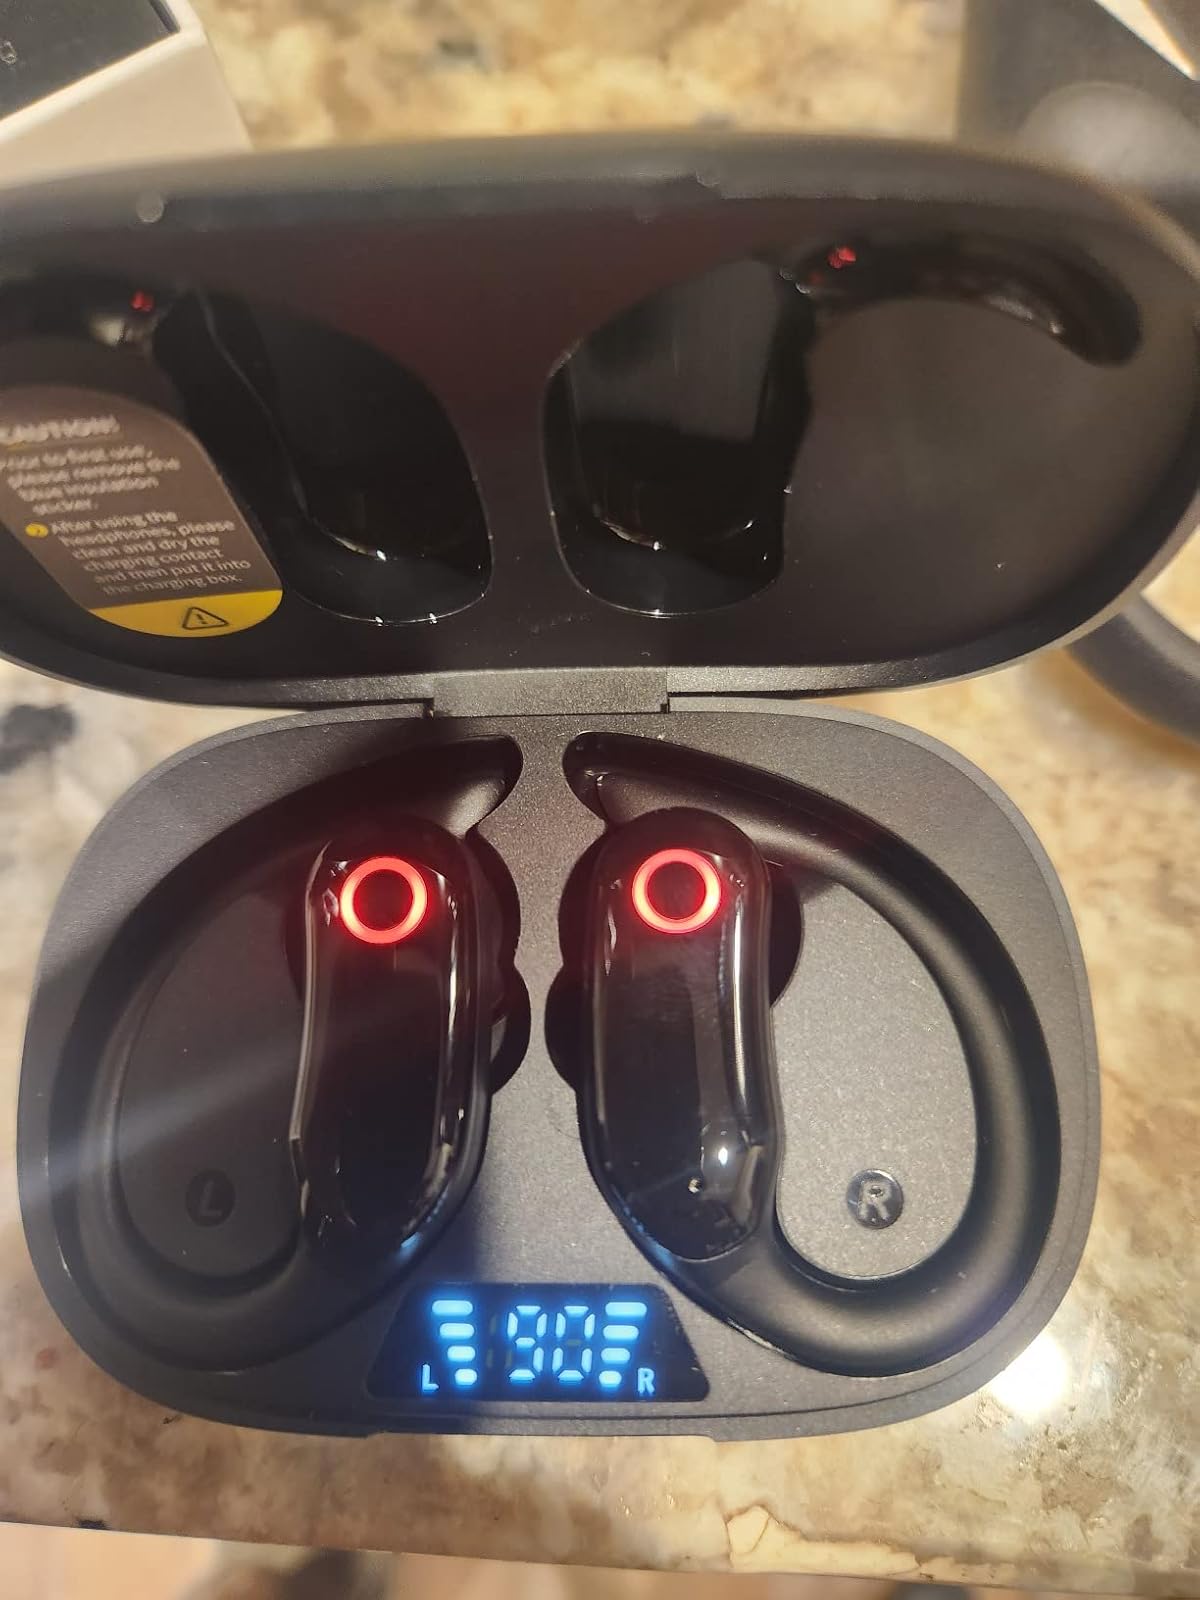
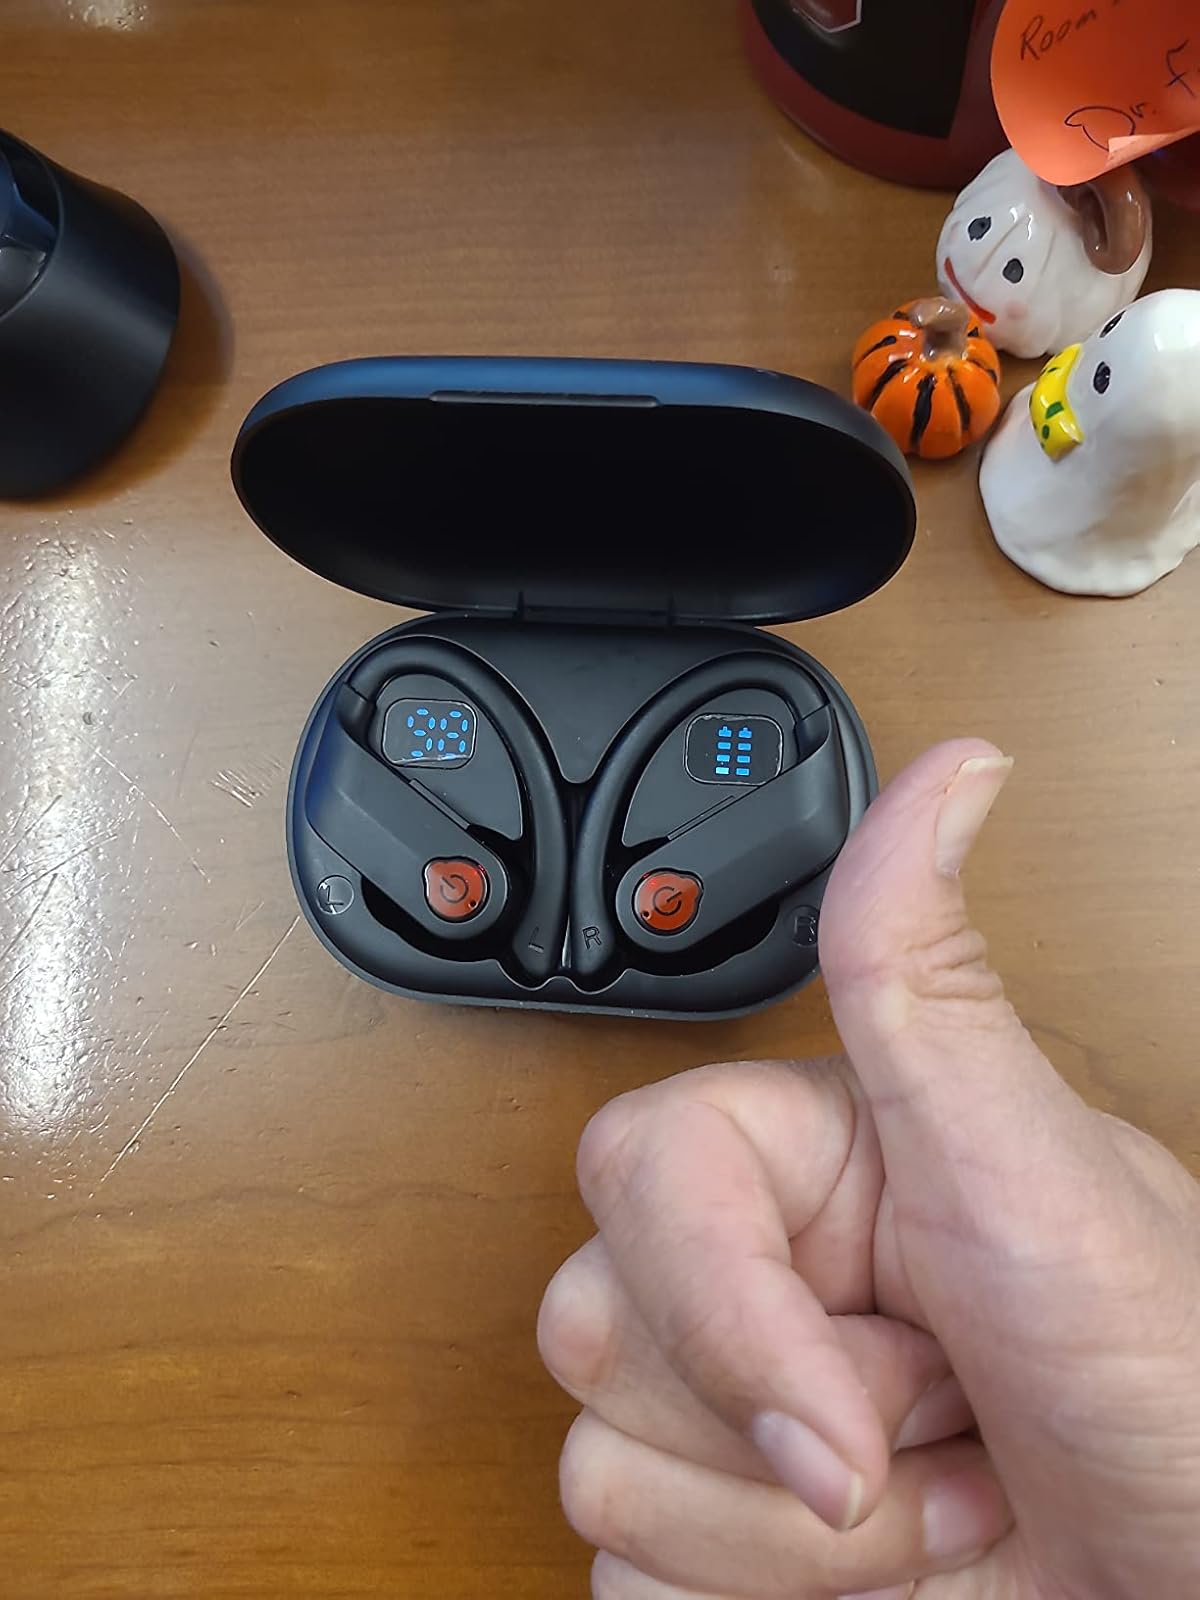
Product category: earbuds
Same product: no